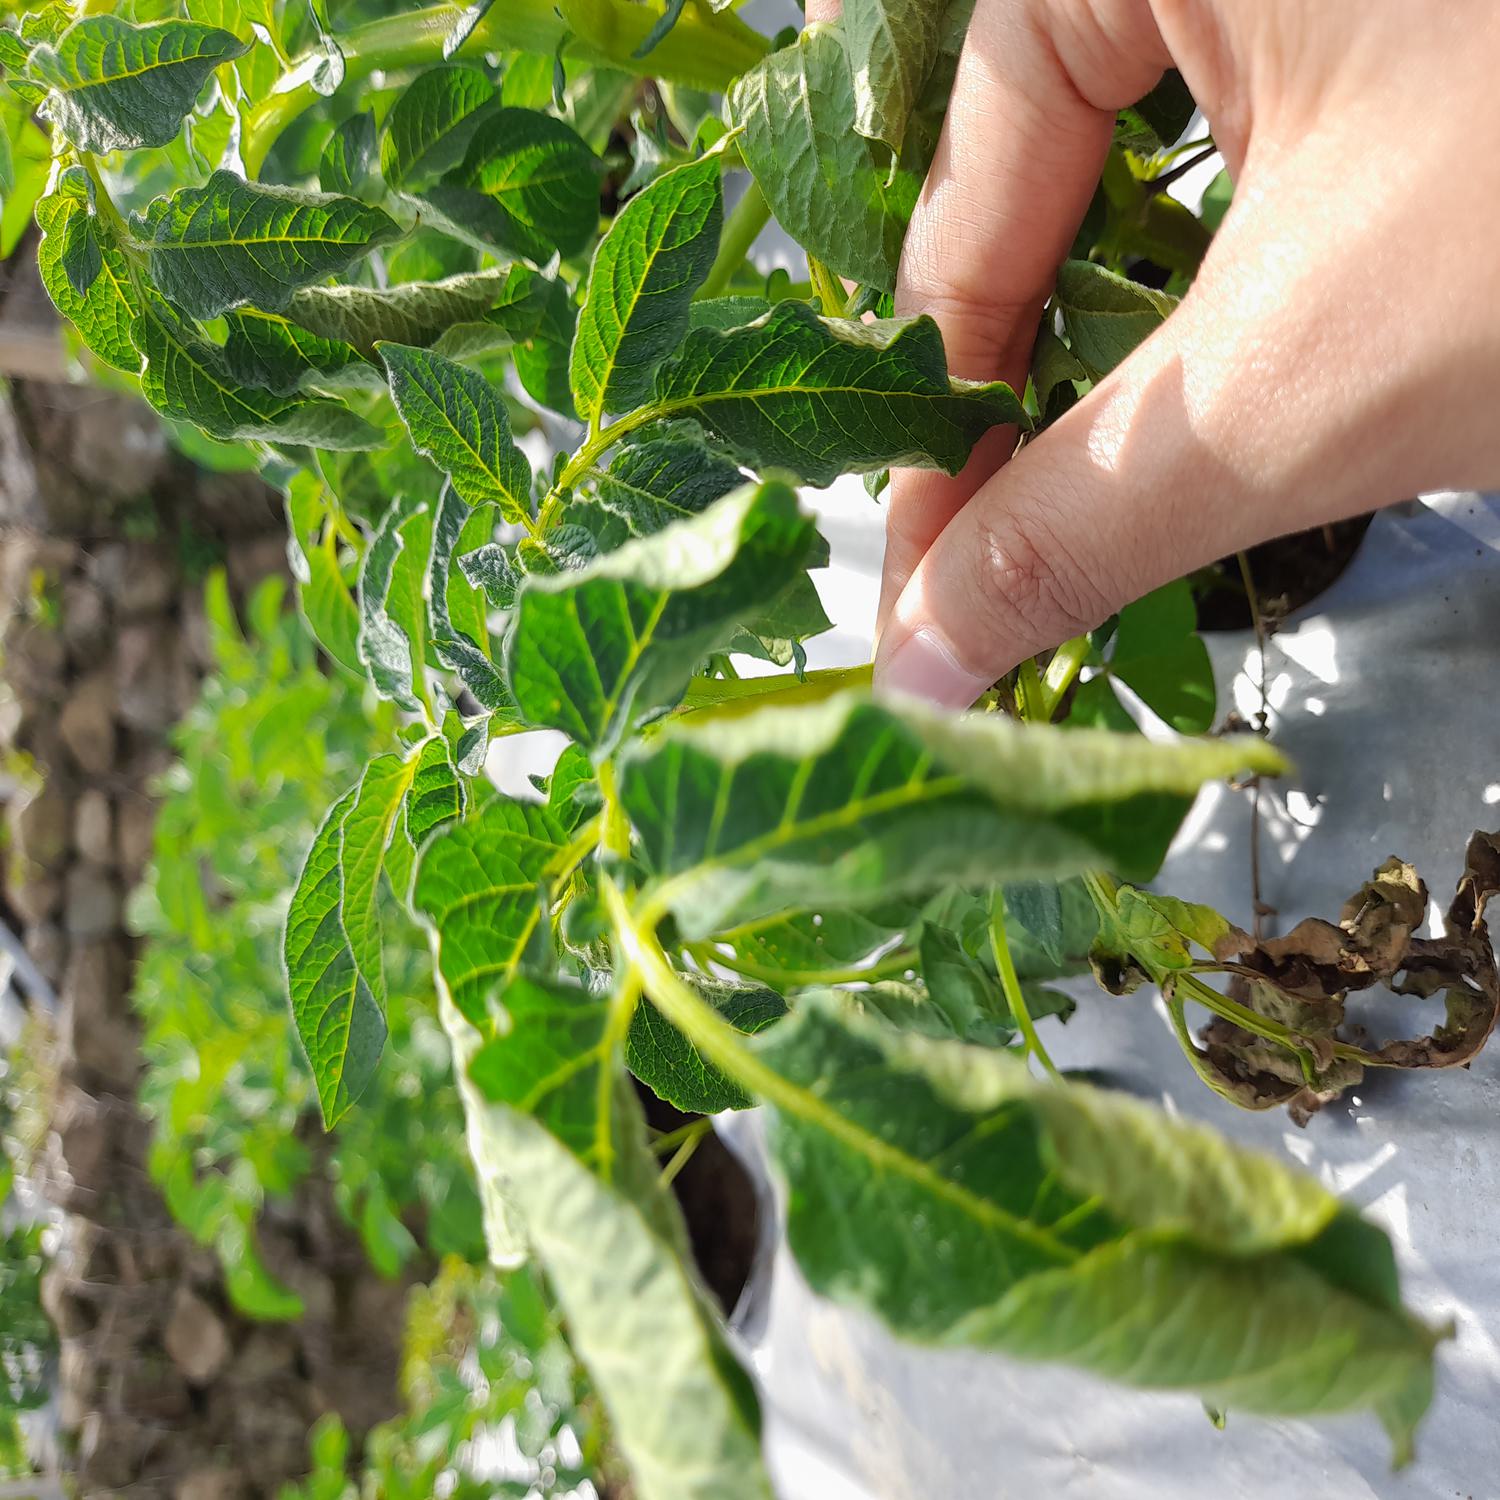
Etiqueta: Pudricion_Parda